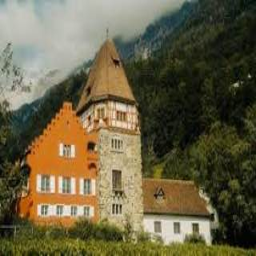
Red House